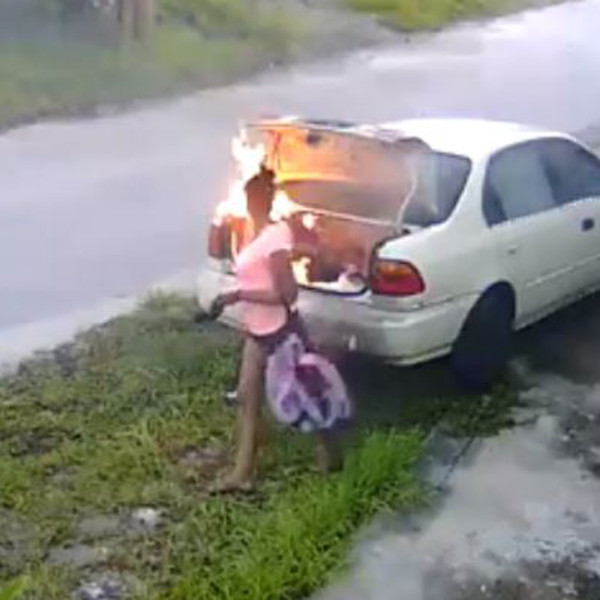
Label: urban_fire